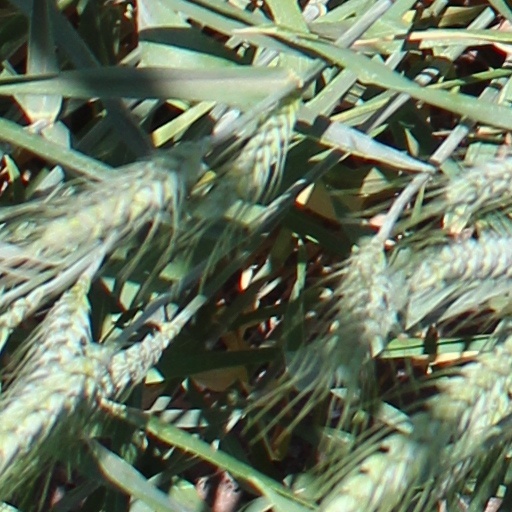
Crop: wheat